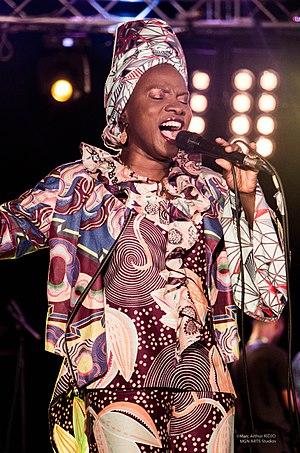
Le sommet du G7 2019 a lieu du 24 au 26 août 2019 à Biarritz, en France. Il réunit les participants permanents du sommet du G7 2018 : les États-Unis, le Royaume-Uni, le Canada, la France, l'Allemagne, l'Italie et le Japon. Le FMI, l'ONU et l'OCDE sont également représentés. Cette fois encore, la Russie n'est pas présente, en raison de son exclusion du G7 depuis la crise de Crimée de 2014. Cependant, selon un haut responsable de l'administration américaine, Donald Trump et Emmanuel Macron sont convenus qu'il fallait inviter la Russie au prochain sommet du G7, qui se tiendra en 2020, alors qu'un fonctionnaire français a souligné que Macron n'avait pas changé de position : la Russie ne pouvait réintégrer le G8 sans que la situation ne change en Ukraine.